Esopus Creek

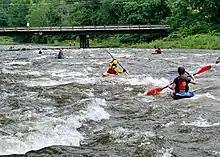
Paddlers on Esopus Creek

Unlike the Beaver Kill and Willowemoc Creek to the south, the development of Esopus Creek as a fishing stream did not result in the establishment of private fishing clubs, with one exception. In 1887 Alton Parker and his friends bought the on the slopes of Slide Mountain where the stream's source was located. They dammed the stream and created the Winnisook Lake, the highest lake in the Catskills, for their exclusive enjoyment. In 1896 the members received William Jennings Bryan, then the Democratic nominee for President, as a guest. His visit attracted much attention locally, with residents lining the Ulster and Delaware's rails to see him and huge crowds waiting to shake his hand at stations